Netstal railway station

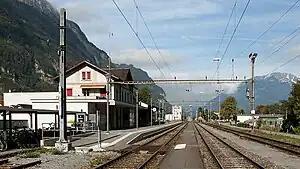
The station building in 2012

Netstal railway station is a railway station in the municipality of Glarus in the Swiss canton of Glarus. It is an intermediate stop on the Weesen to Linthal railway line, and serves the village of Netstal.